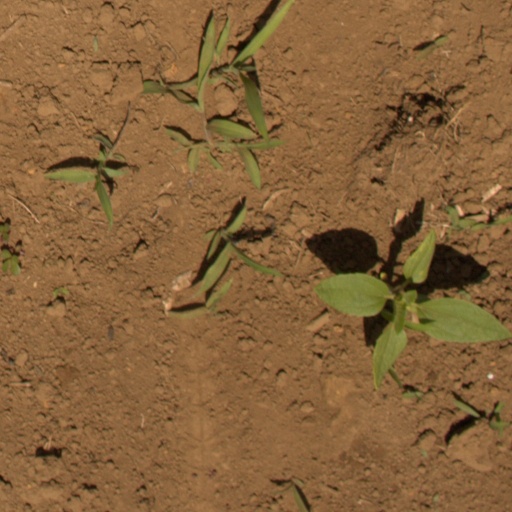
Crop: Jerusalem artichoke